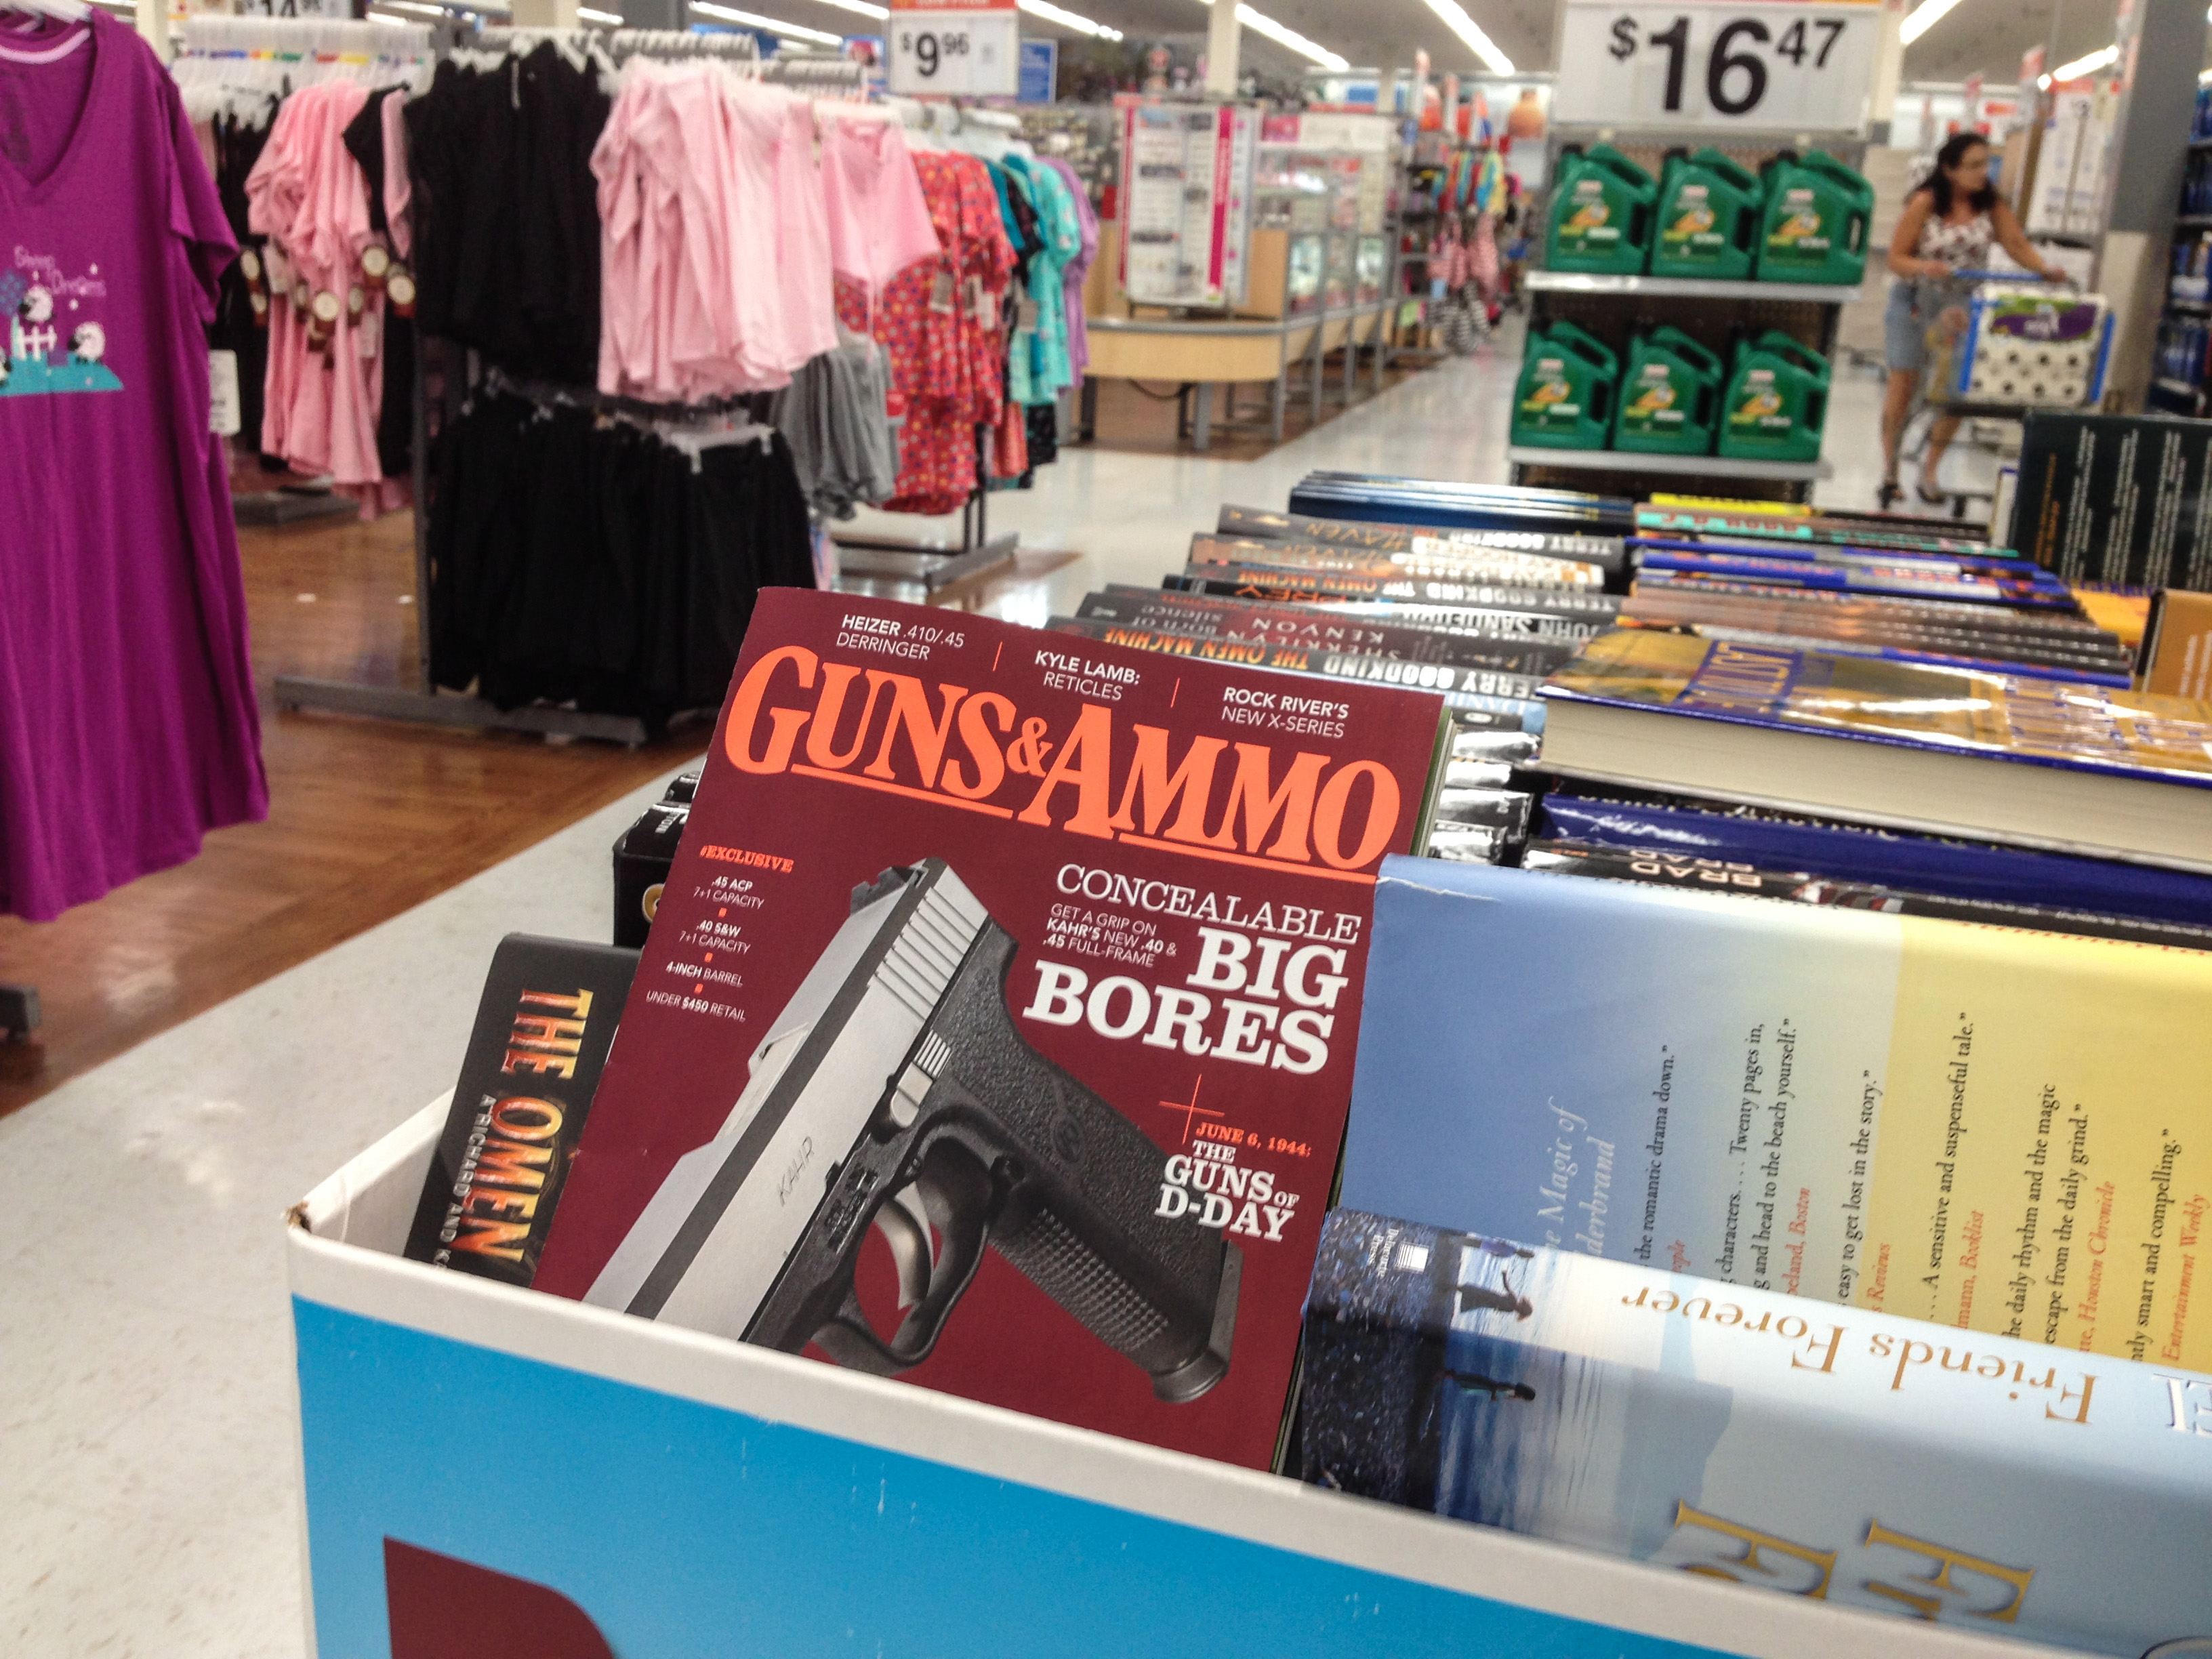
store, shopping, culture, retail, walmart, gunsammo